Typhoon Bobbie

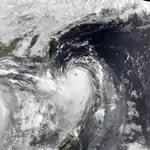
Bobby near peak intensity on June 26

Typhoon Bobbie, known in the Philippines as Typhoon Asiang, was an intense typhoon which affected the Philippines and Japan during June 1992. The third tropical depression, storm, and first typhoon of the 1992 Pacific typhoon season, Bobbie developed from a weak area of convection in the monsoon trough. Intensifying as it underwent a binary interaction with nearby Chuck, on 25 June, Bobbie became a typhoon. Further developing as it tracked northwards, two days later, Bobbie peaked as a very strong typhoon. Soon after, Bobbie began weakening as it recurved northeastward, transitioning into an extratropical cyclone on 1 July. It was at this time when Bobbie made its closest approach to Japan, just southeast of Kyushu. The extratropical remnants of the former typhoon persevered until they dissipated on 3 July.